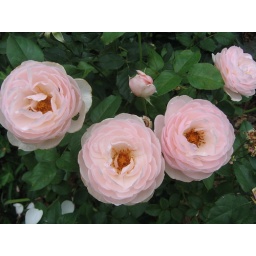
pink roses blooming in a neighbor's garden ..... have a rosy day :-)